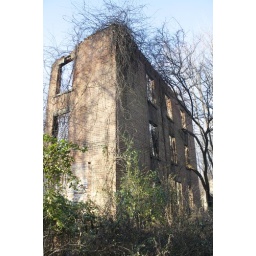
abandoned house down by the river